Sofía Castro

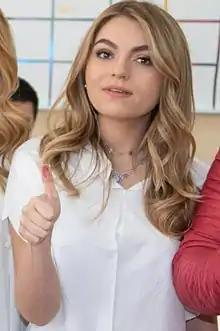
Castro in 2018

Angélica Sofía Castro Rivera (born 30 October 1996), known professionally as Sofía Castro, is a Mexican actress. She is the daughter of Angelica Rivera and José Alberto Castro. She is the former step-daughter of former president Enrique Peña Nieto.